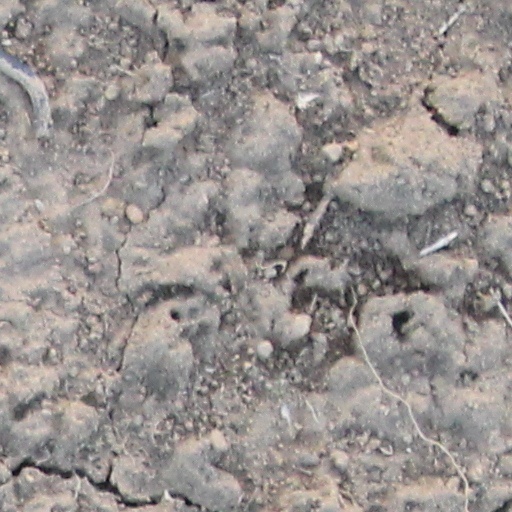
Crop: wheat